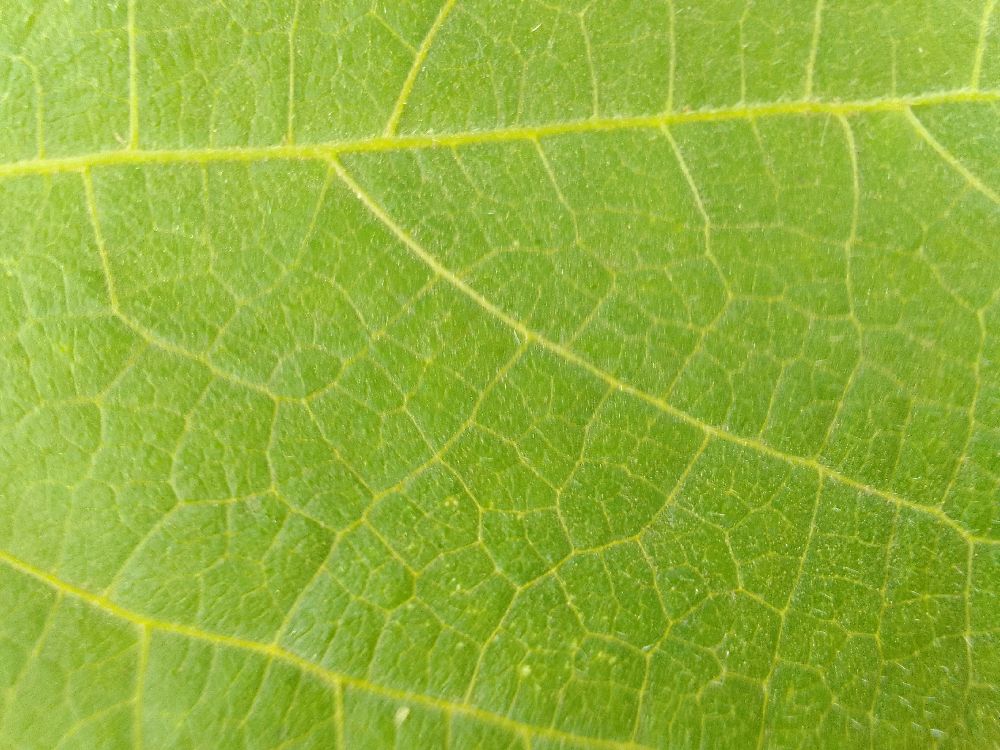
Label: healthy